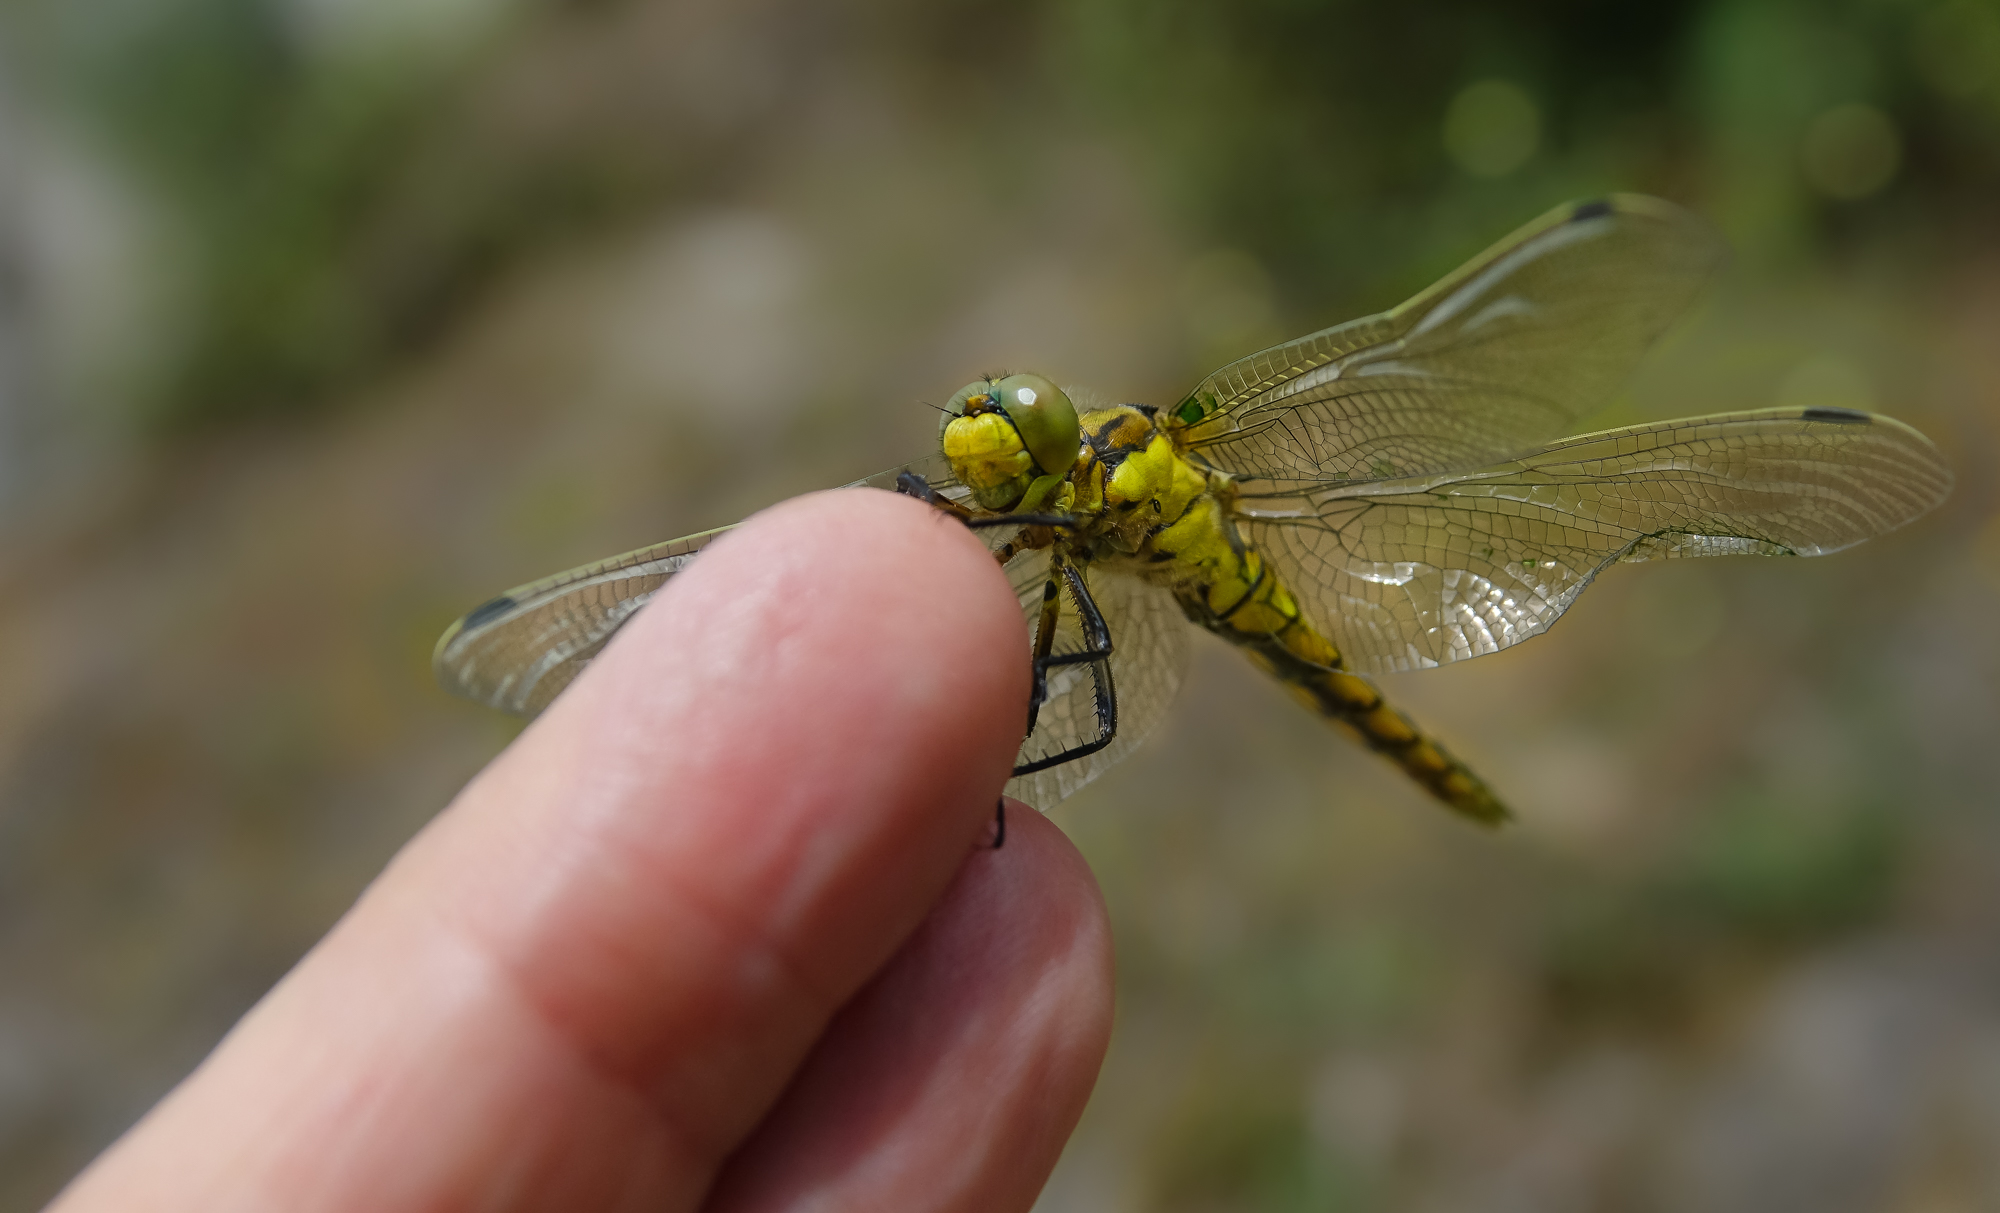
nature, wing, photography, flower, fly, wildlife, green, insect, macro, fauna, invertebrate, close up, animals, dragonfly, naturaleza, damselfly, ggl1, gaby1, xovesphoto, sonydscrx10iii, sonyrx10iii, rx10iii, rx10m3, animales, liblula, macro photography, arthropod, dragonflies and damseflies, lycaenid, net winged insects